Hartbeespoort

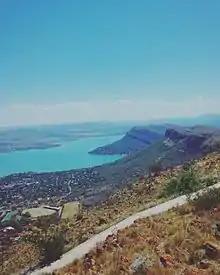
Hartbeespoort Dam seen from the top of the Harties Cableway

Other leisure-oriented venues around the dam include Pecanwood Golf Estate, Hartbeespoort Boat Club (near Kosmos), Sandy Lane Golf Club (at Caribbean Beach Club), Kosmos Marina Club, Magalies Park (estate and golf club). A number of other leisure developments and resorts are in progress.